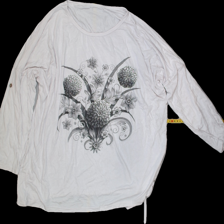
View: front
Type: Top
Category: Ladies
Brand: Not Applicable
Colors: White
Material: 100% viscose
Pattern: Floral print
Cut: Regular
Trend: No trend
Stains: No
Damage: 1
Price range: <50
Recommended usage: Export